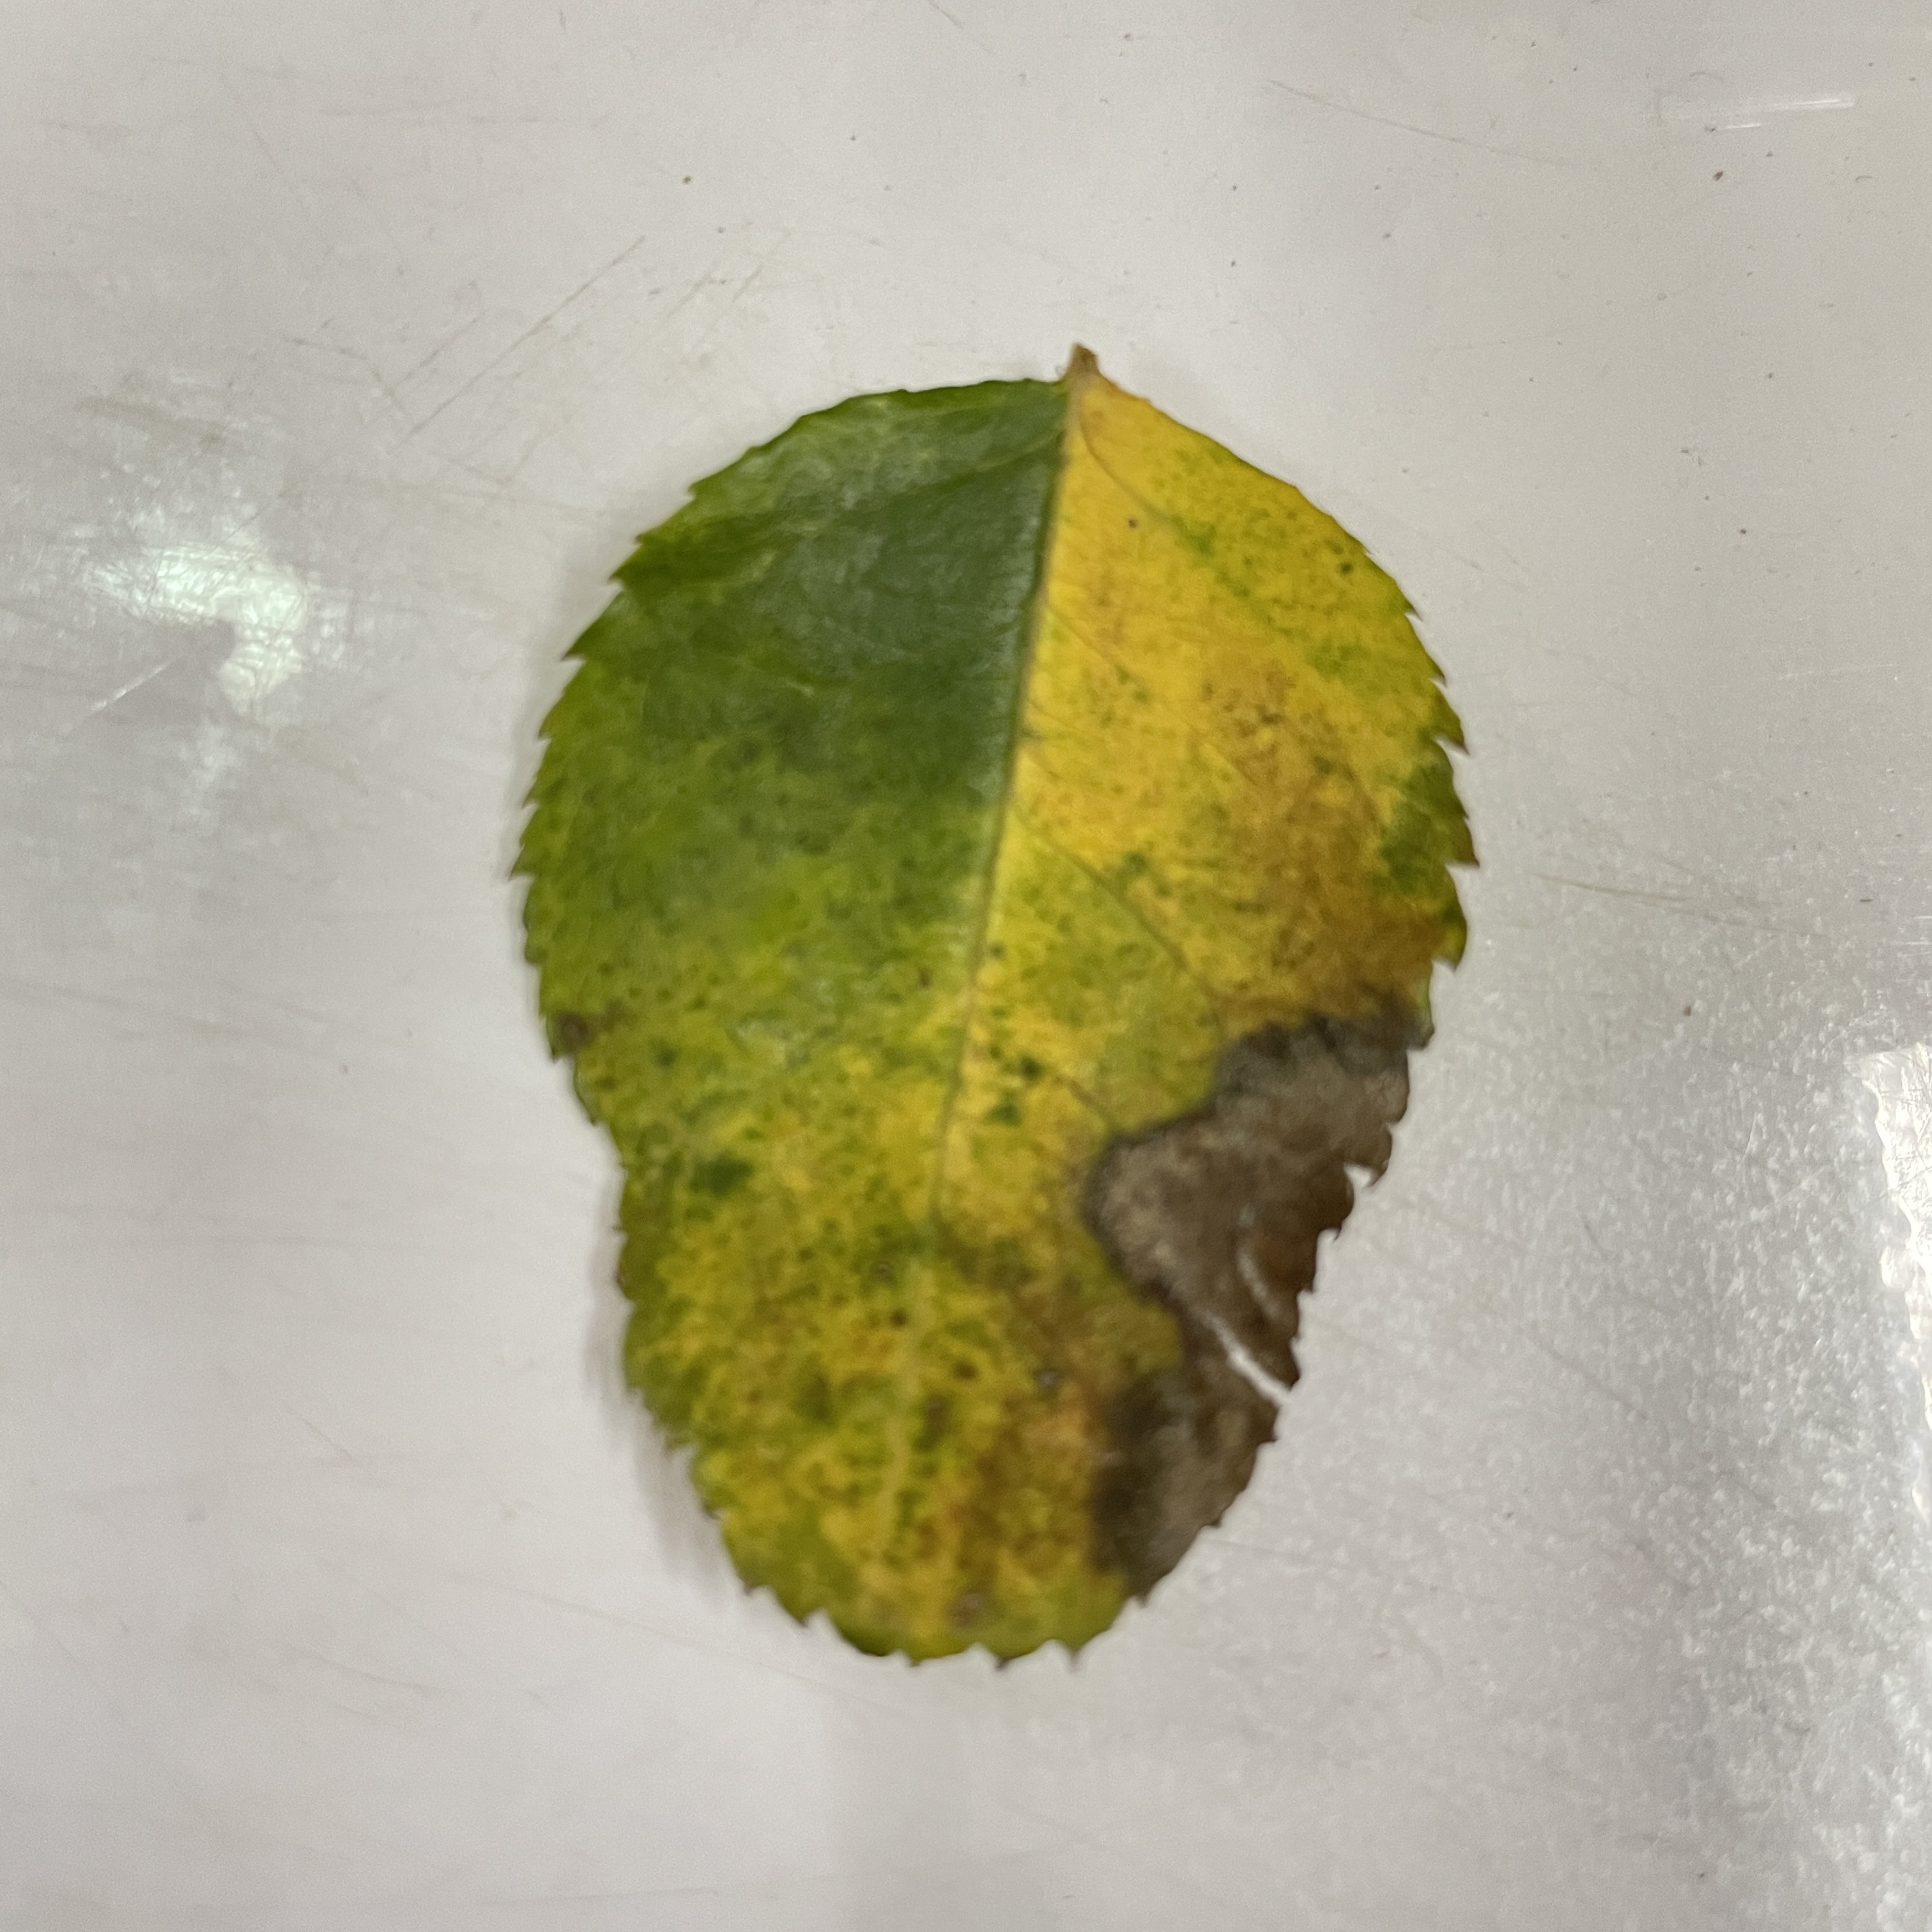
Label: Black Spot